Döhlen (Seelitz)

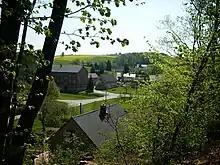
View across the village

In 1378 Döhlen was mentioned as being under the control of the castle of Rochlitz, and while the manor exercised the local administration, it and the village formed part of Amt Rochlitz and its successors. In 1952, Döhlen became part of Kreis Rochlitz in Karl-Marx-Stadt district. In 1969, Döhlen with Neutaubenheim was incorporated into the municipality of Seelitz. With Kreis Rochlitz, it passes in 1994 into Landkreis Mittweida and in 2008 into Landkreis Mittelsachsen.